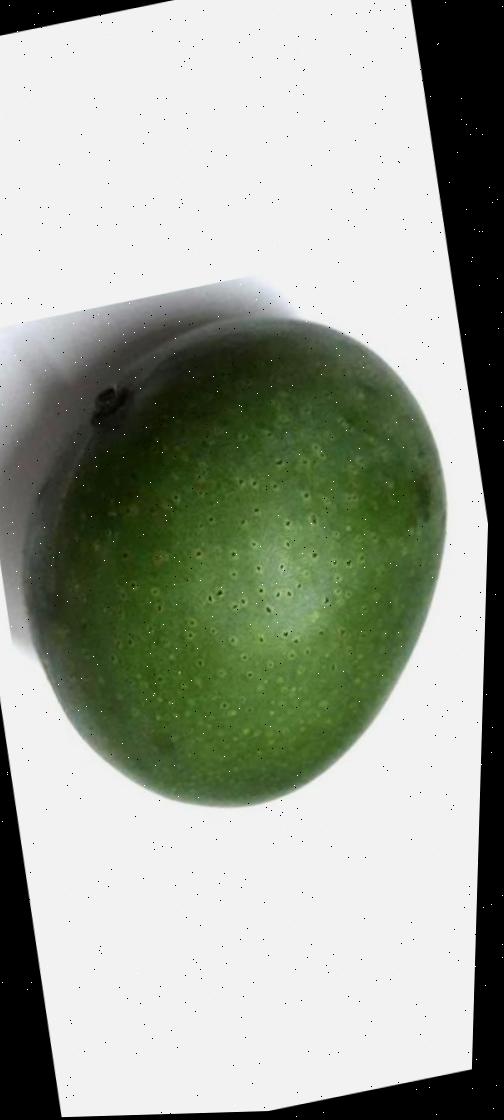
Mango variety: Ashshina Zhinuk